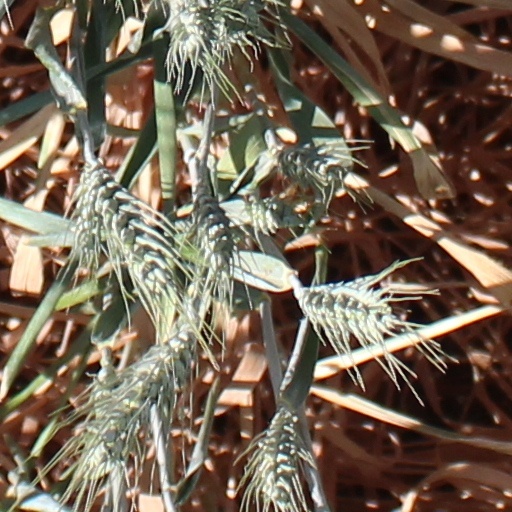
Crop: wheat